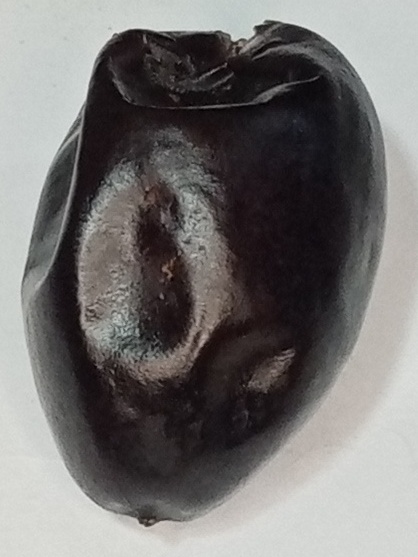
Variety: kupro
Size: large
Grade: grade-1